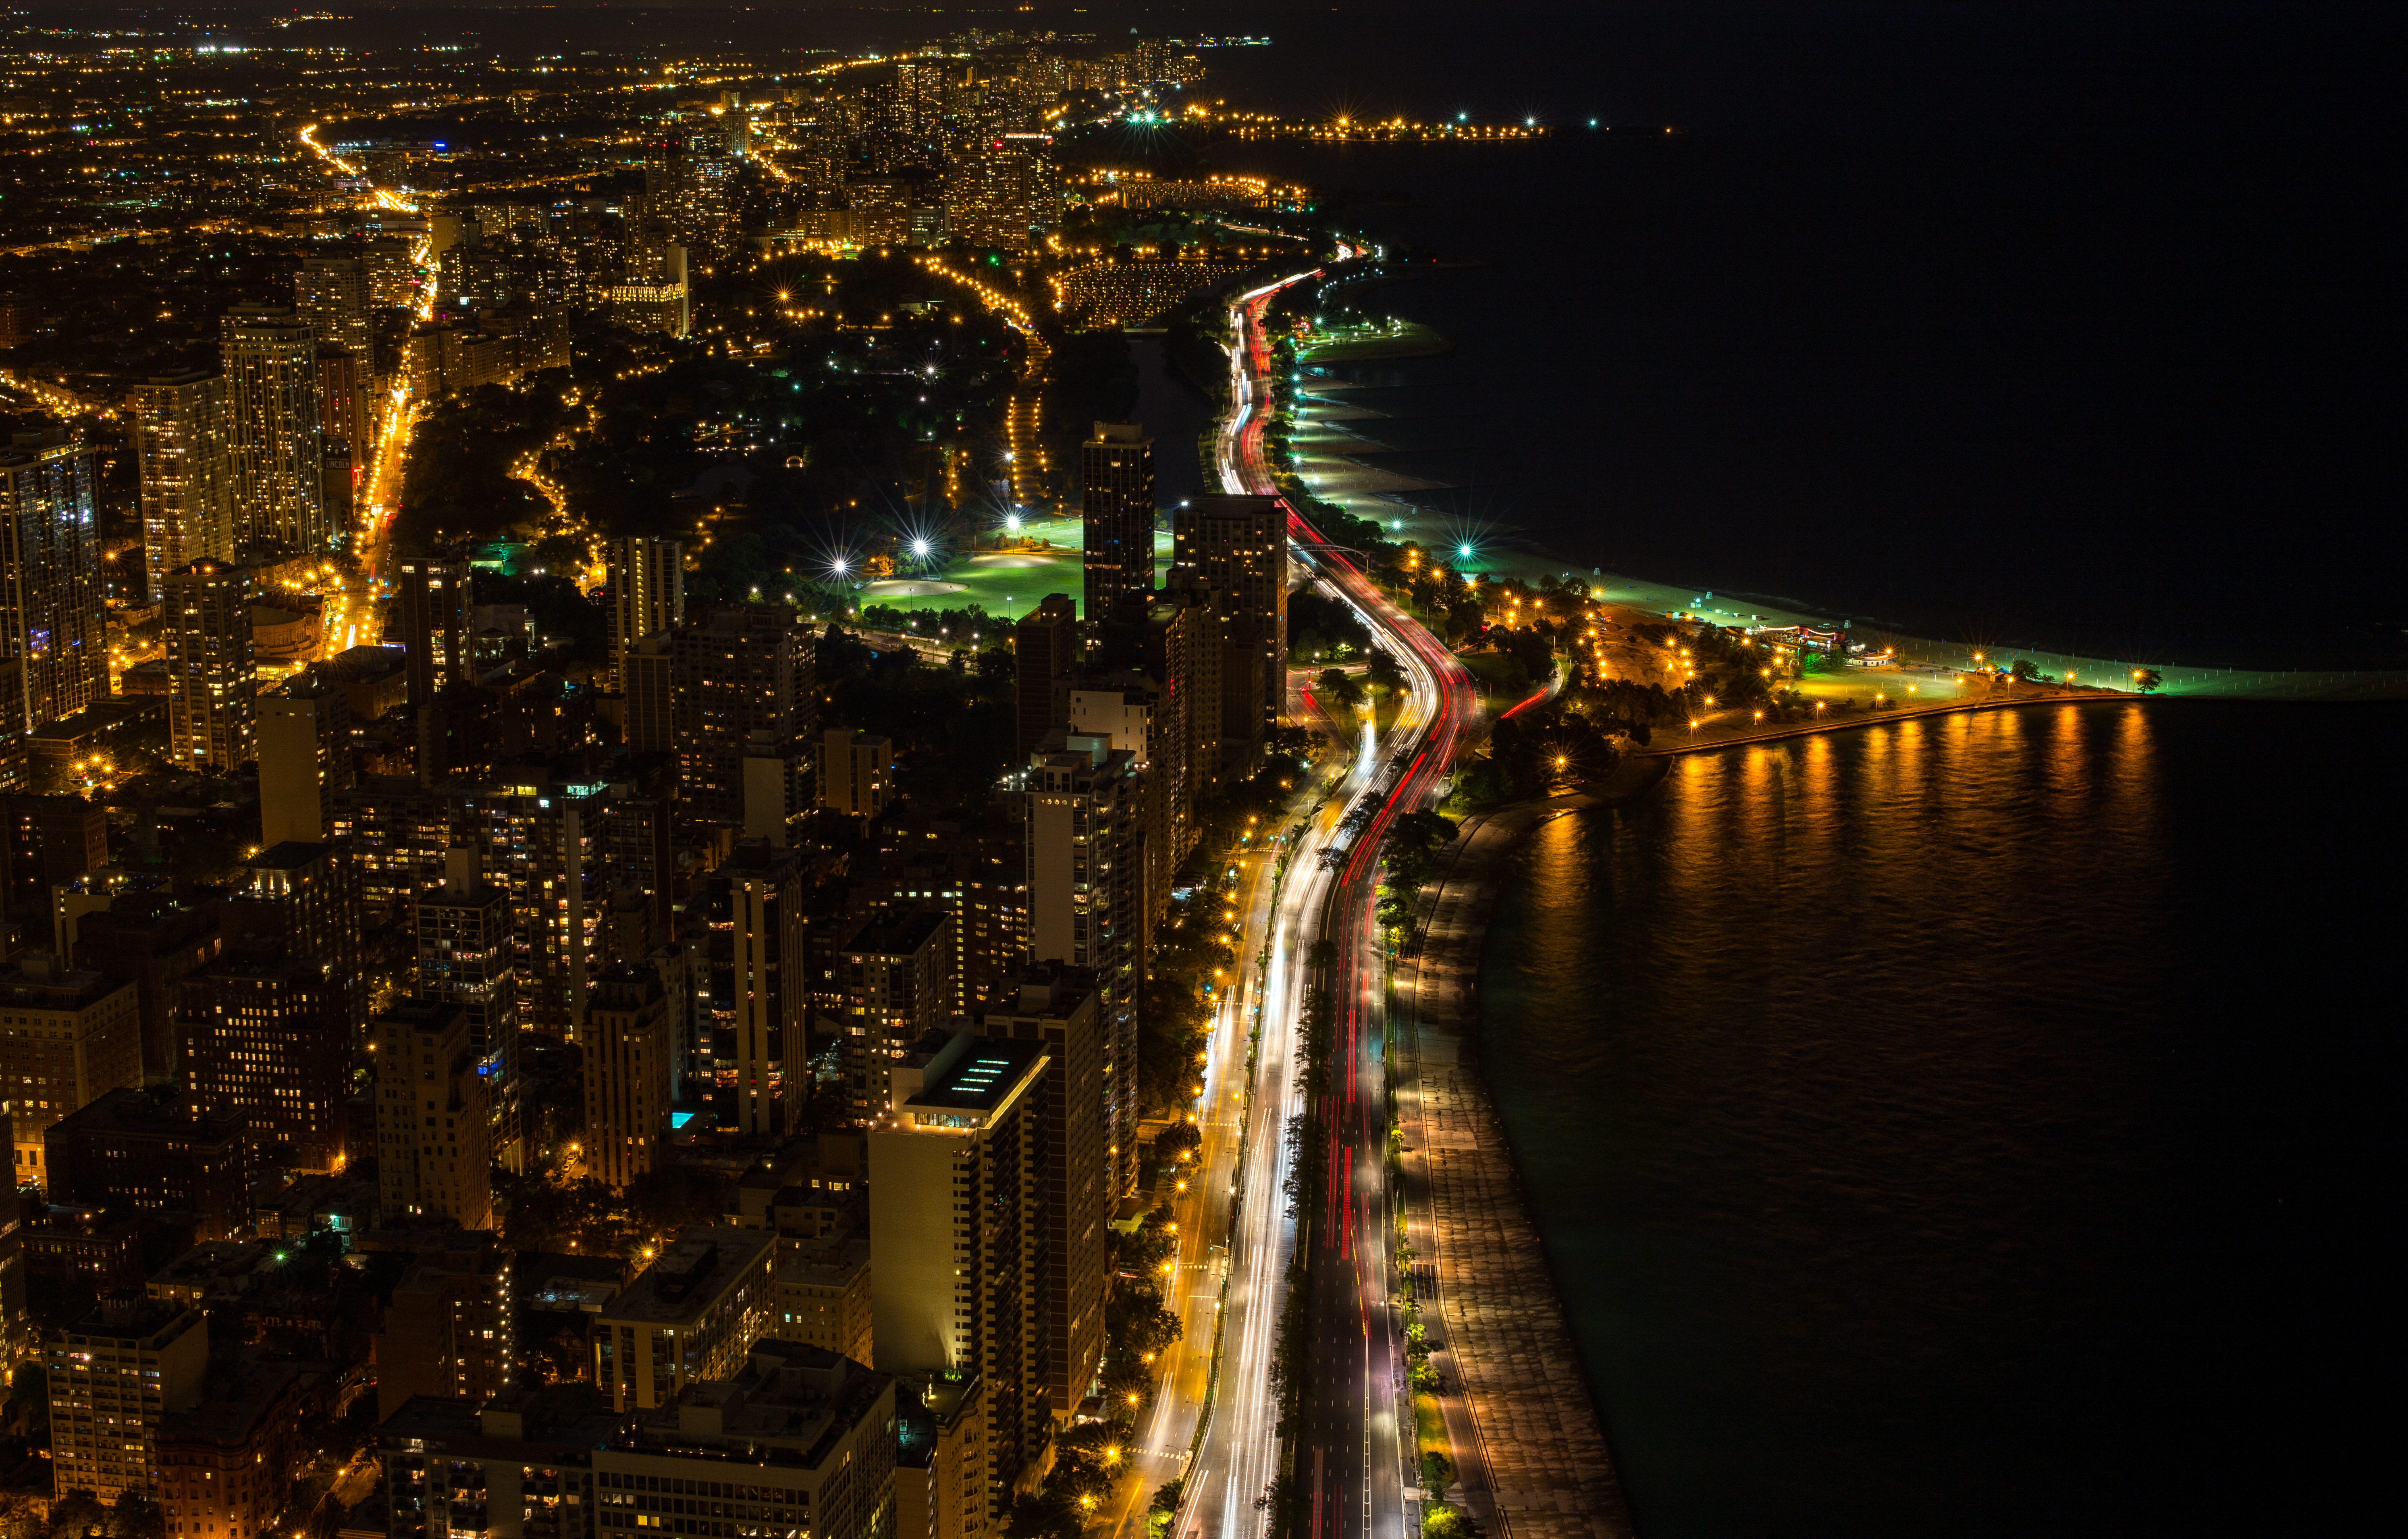
coast, open, light, skyline, street, night, shore, window, lake, city, skyscraper, urban, cityscape, downtown, summer, dusk, evening, reflection, drive, park, usa, chicago, darkness, waterfront, aerial, lighting, lights, m, gold, 50, longexposure, lincoln, leica, 240, summilux, lakefront, metropolis, urban area, human settlement, metropolitan area